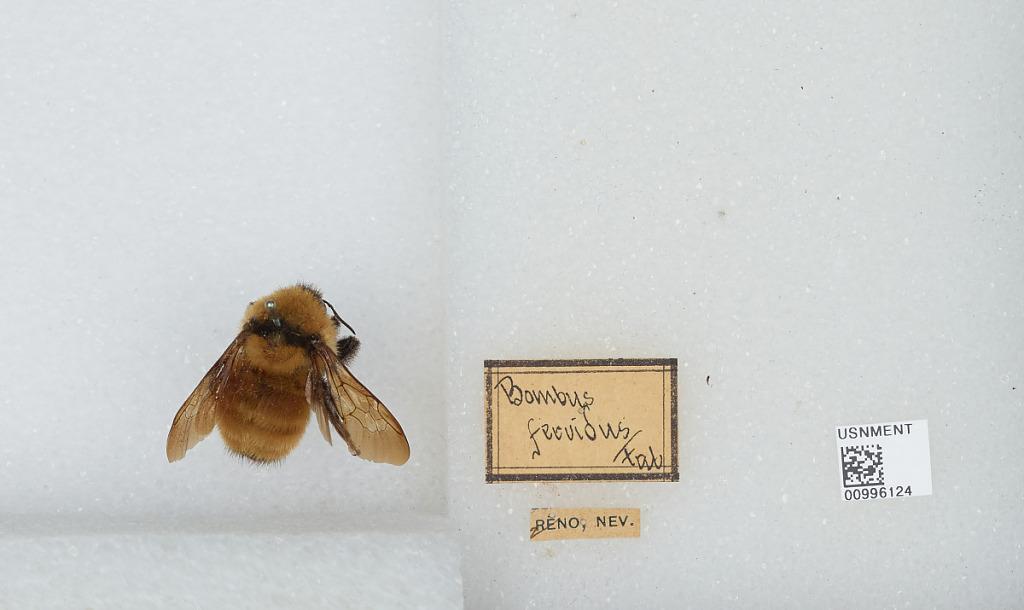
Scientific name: Bombus (Fervidobombus) fervidus fervidus (Fabricius)
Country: United States
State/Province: Nevada
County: Washoe
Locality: Reno
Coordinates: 39.5272, -119.822